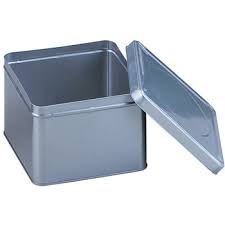
Label: metal